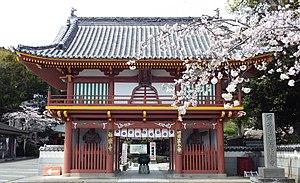
Gokuraku-ji est un temple de l'école Kōya-san du Bouddhisme Shingon situé à Naruto, préfecture de Tokushima au Japon. 2ᵉ temple sur la route du pèlerinage de Shikoku, son image principale est celle d'Amida Nyorai. Le temple aurait été fondé par Gyōki.